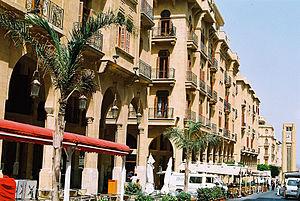
La rue Maarad est une rue du centre-ville de Beyrouth, artère d'un secteur financier, commercial et administratif d'importance de la capitale libanaise. Gravement endommagée pendant la guerre de 1975-1990, la rue a été réhabilitée et piétonnisée, grâce à une immense opération immobilière menée par la compagnie Solidere. Les édifices de la rue et des environs sont restaurés afin de préserver le caractère architectural historique de l'endroit.